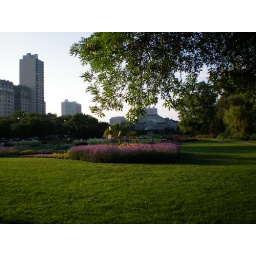
glass house in lincoln park